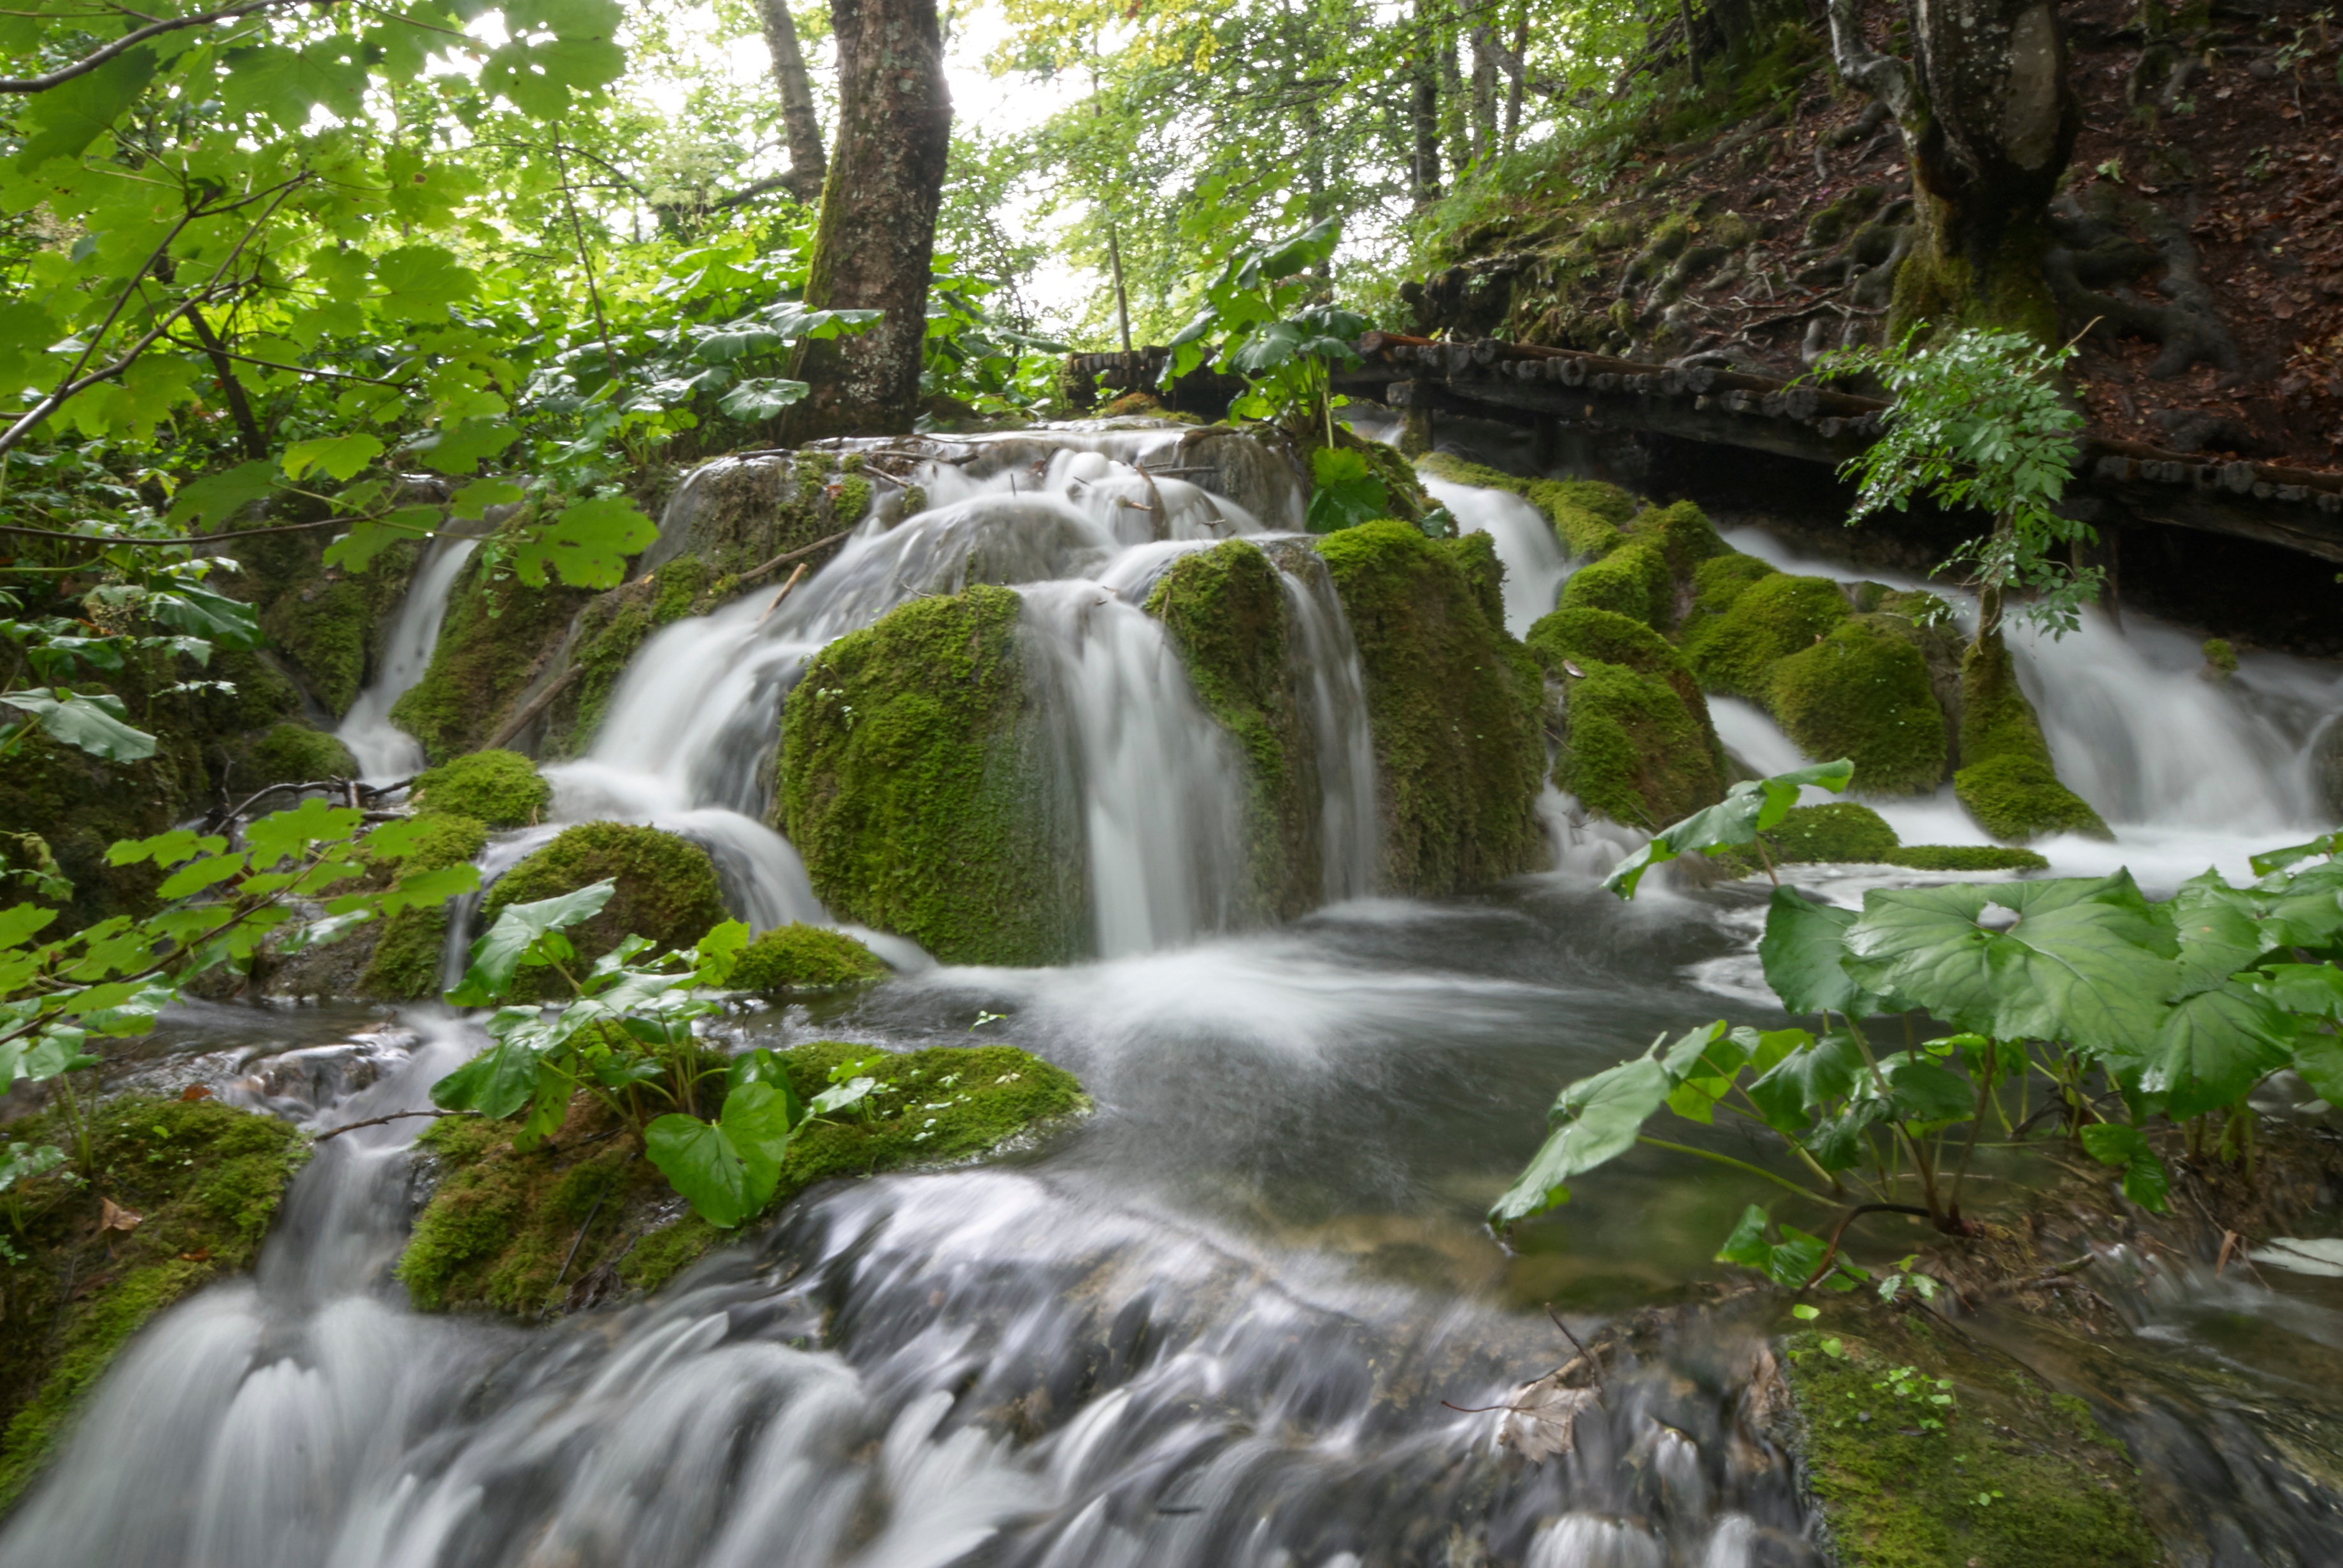
water, forest, waterfall, creek, stream, jungle, botany, body of water, rainforest, wasserfall, woodland, habitat, water feature, watercourse